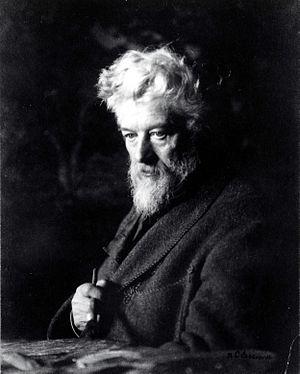
William Keith, né le 18 novembre 1838 à Oldmeldrum, en Écosse, et mort le 13 avril 1911 à Berkeley, est un artiste peintre américain d'origine écossaise, connu pour ses paysages californiens.